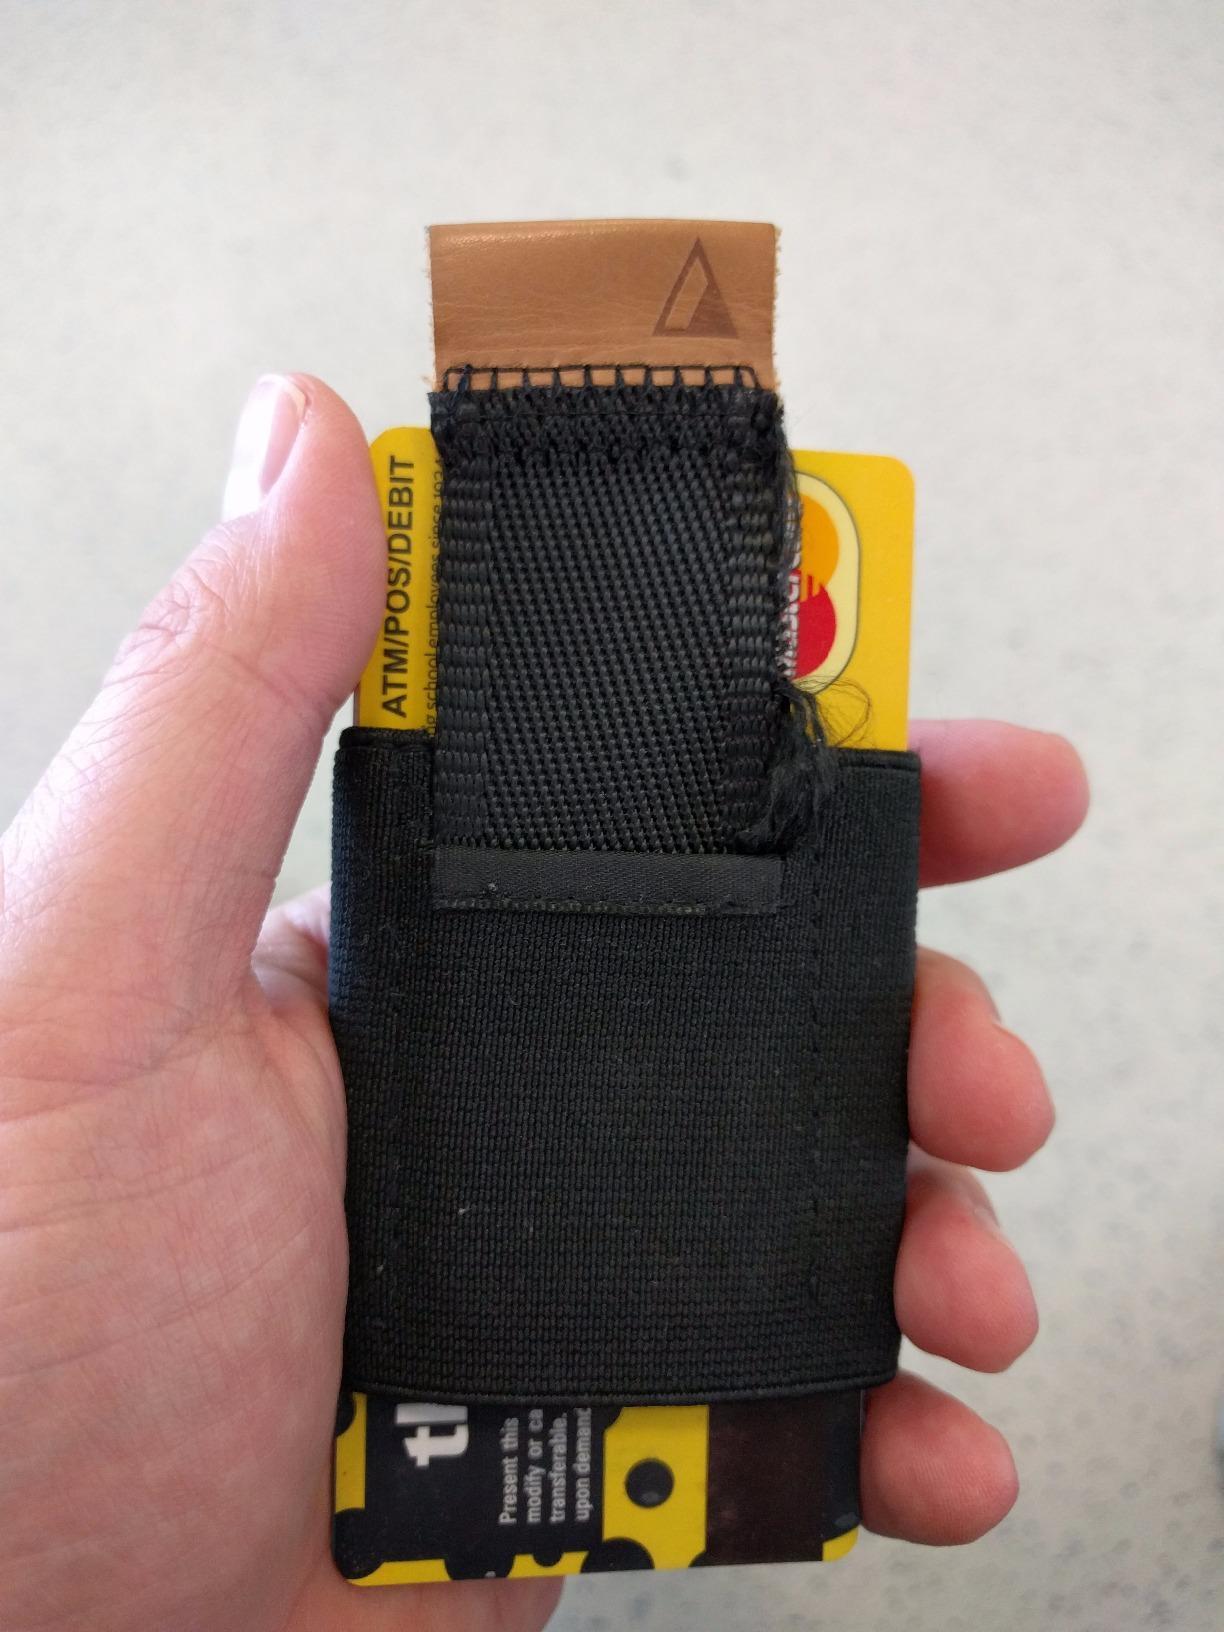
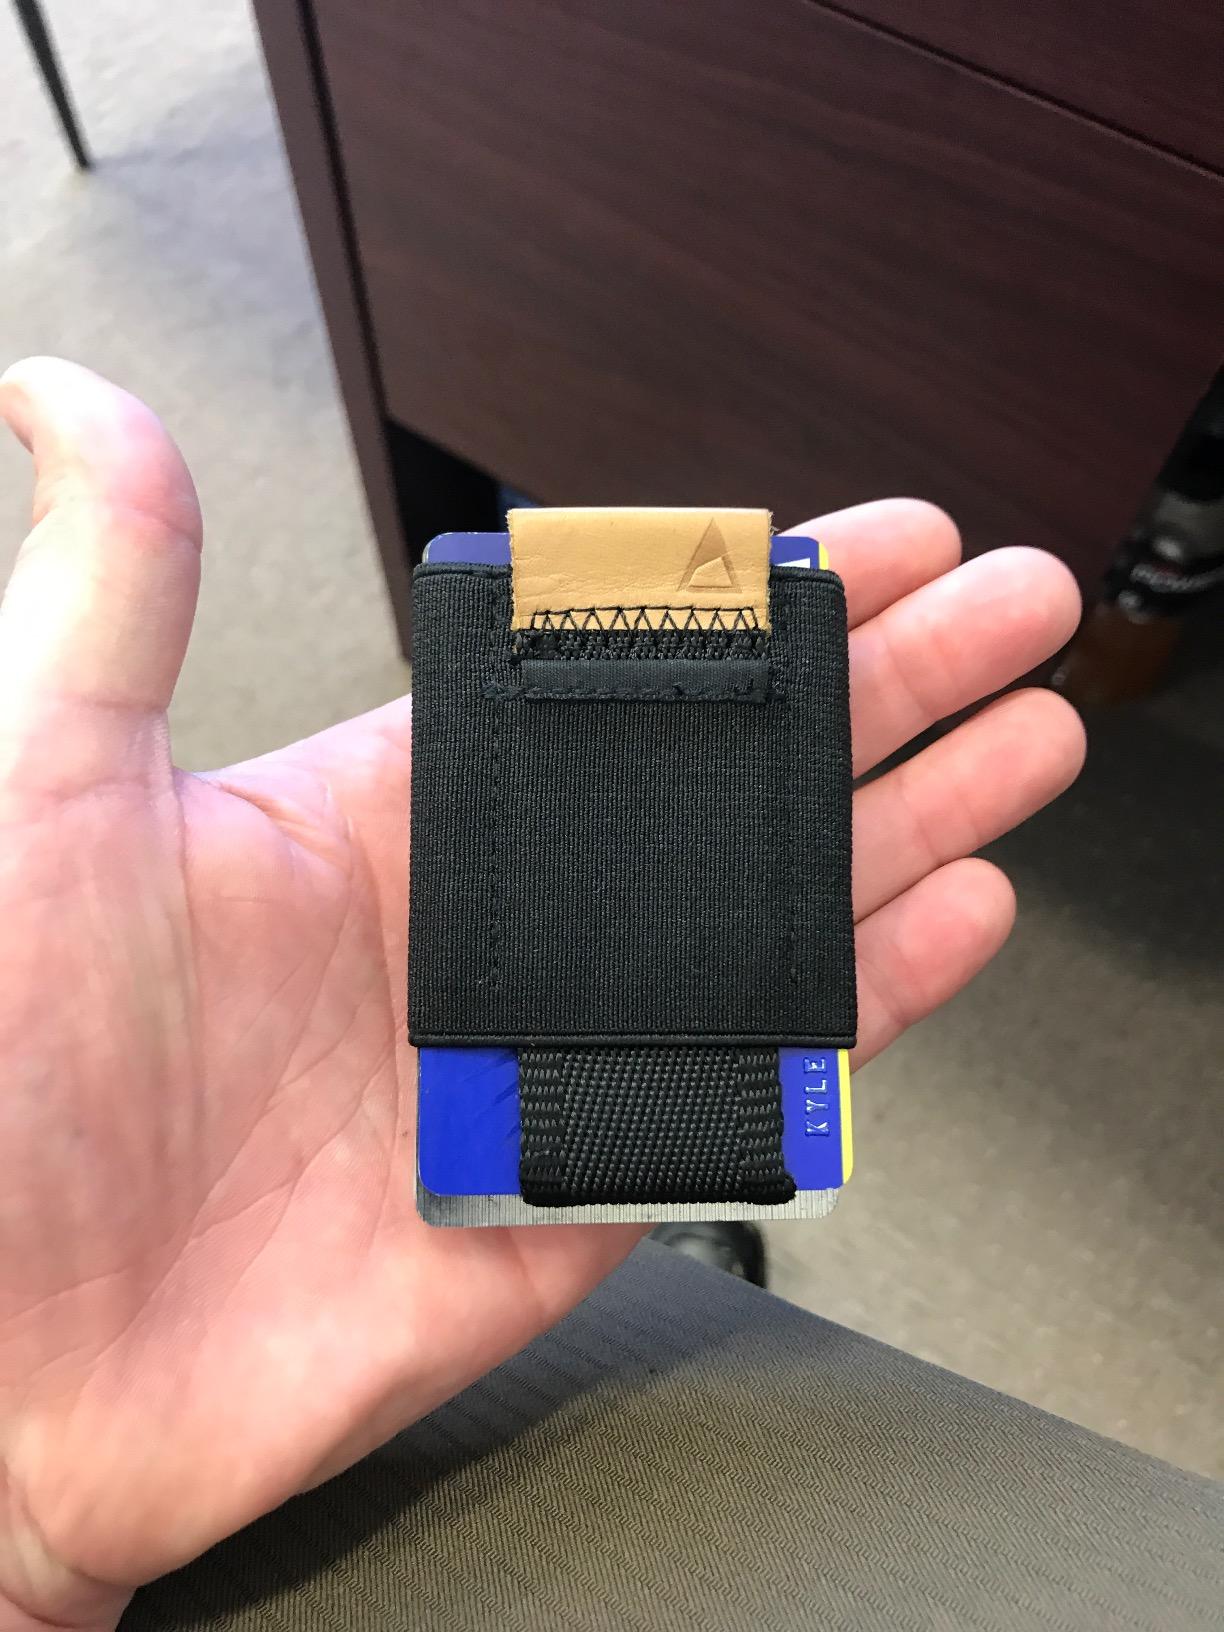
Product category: accessories_wallet
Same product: yes